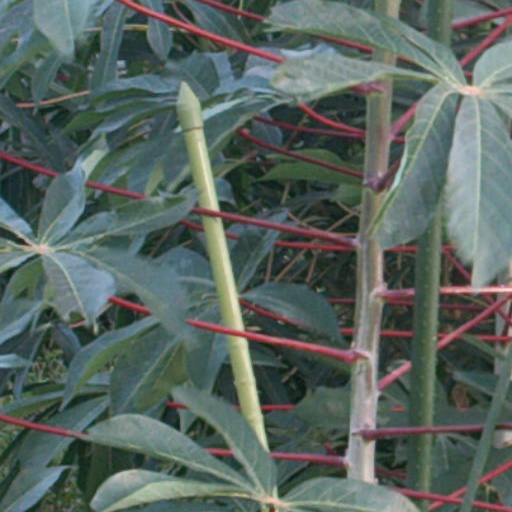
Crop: cassava